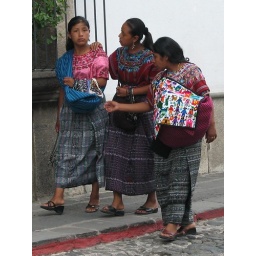
Three Mayan girls walking down the street in Antigua.